Canadian Wheat Board

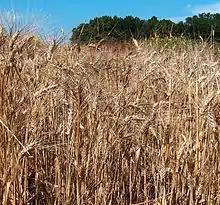
Durum wheat

Unlike the United States, Canada had a tight grading system established by the Canadian Grain Commission and enforced by the CWB. This enforcement made it "possible to extract premiums for higher quality grain that is not possible in the United States." In an open market system Western Canadian farmers lose the benefits of a grading system.